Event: Nepal Earthquake
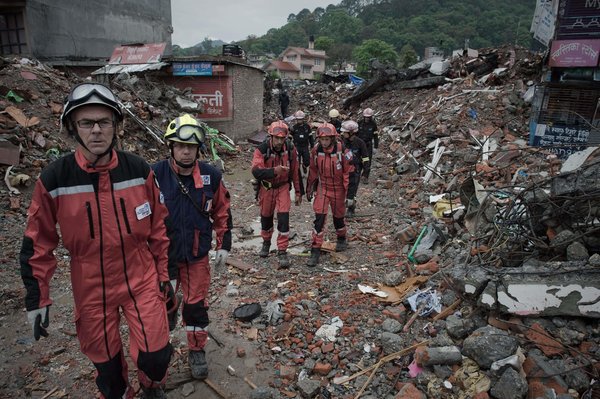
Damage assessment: damage